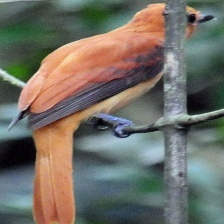
Species: CINNAMON ATTILA
Scientific name: ATTILA CINNAMOMEUS